Reet Roos

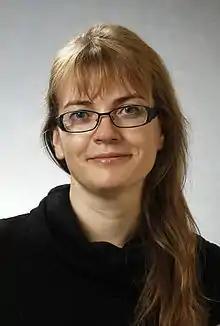
Reet Roos

Reet Roos (born 1 April 1973 in Taebla) is an Estonian politician. She has been member of X and XII Riigikogu.